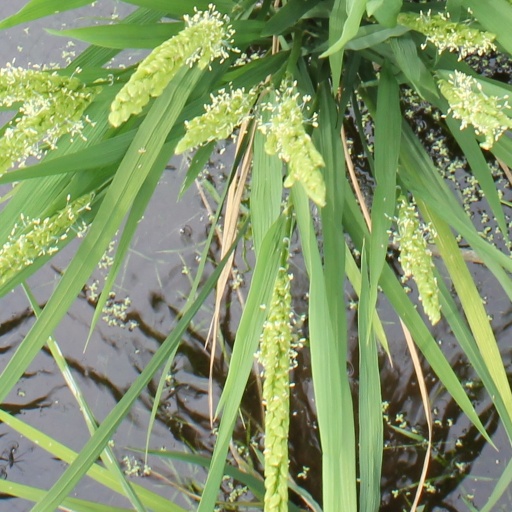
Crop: rice